Mikhail Lifshitz

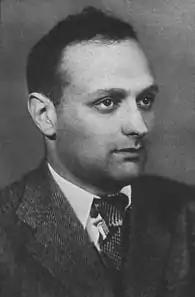
Lifshitz in the early 1930s

Mikhail Aleksandrovich Lifshitz (23 July 1905 in Melitopol (Taurida Governorate, now Zaporizhzhia Oblast of Ukraine) – 20 September 1983 in Moscow) was a Soviet Marxian literary critic and philosopher of art who had a long and controversial career in the former Soviet Union. In the 1930s, he strongly influenced Marxist views on aesthetics while being a close associate of György Lukács. He also published important compilations of early Marxist literature on the role of art. In 1975, he was elected as a full member of the USSR Academy of Arts.